Wallace Reid filmography

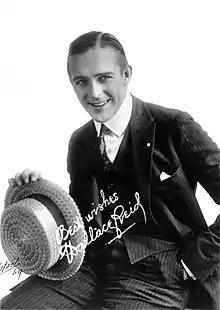
Wallace Reid portrait by Witzel.

This is a comprehensive listing of Wallace Reid's (1891–1923) silent film output. Reid often played a clean-cut, well-groomed American go-getter on screen, which is how he is best remembered, but he could alternate with character roles, especially in his early short films, most of which are now lost. Some films have him as a director, some have him as an actor and some have him as both in particular his numerous short films. His first feature film is the famous appearance as a young blacksmith in "The Birth of a Nation" in 1915.